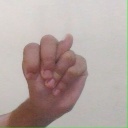
अक्षर: न